Edgar Viguers Seeler

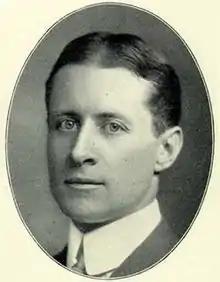

He was born on November 18, 1867, in Philadelphia, Pennsylvania. His father was George Washington Seeler (1839-1911) and his mother, Anna Maria (Viguers) Seeler (1838-1868). He graduated from Central High School in 1884. He attended night classes at the Philadelphia Museum and School of Industrial Art. He then graduated from the Massachusetts Institute of Technology in 1890. He then attended the École nationale supérieure des Beaux-Arts under the tutelage of Victor Laloux (1850-1937) from 1890 to 1893.